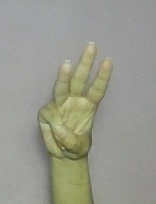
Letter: thaa